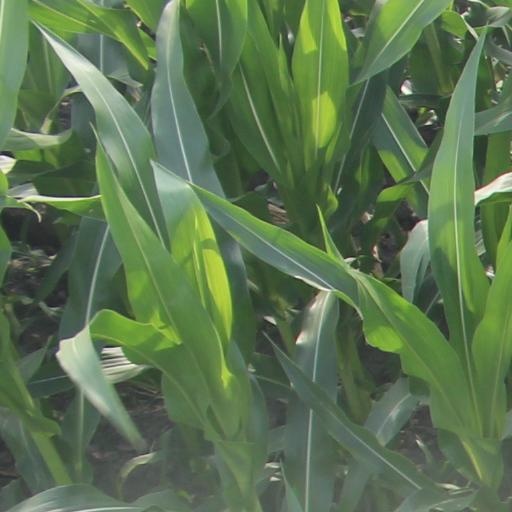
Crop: maize; corn